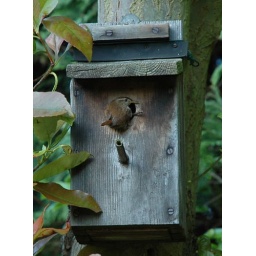
Wren - parent bird at nest box in my garden in St Albans